Roman Catholic Archdiocese of Boston

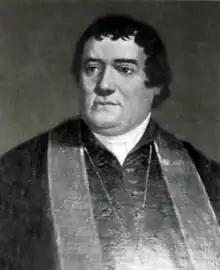

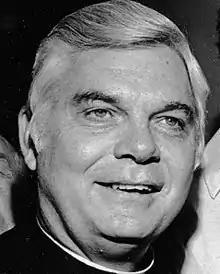
Cardinal Law (2013)

Pope Pius VII erected the Diocese of Boston on April 8, 1808, taking all of New England from the Diocese of Baltimore. The new diocese consisted of the states of Connecticut, Massachusetts (which included present-day Maine), New Hampshire, Rhode Island, and Vermont. The pope named Cheverus as the first bishop of Boston.